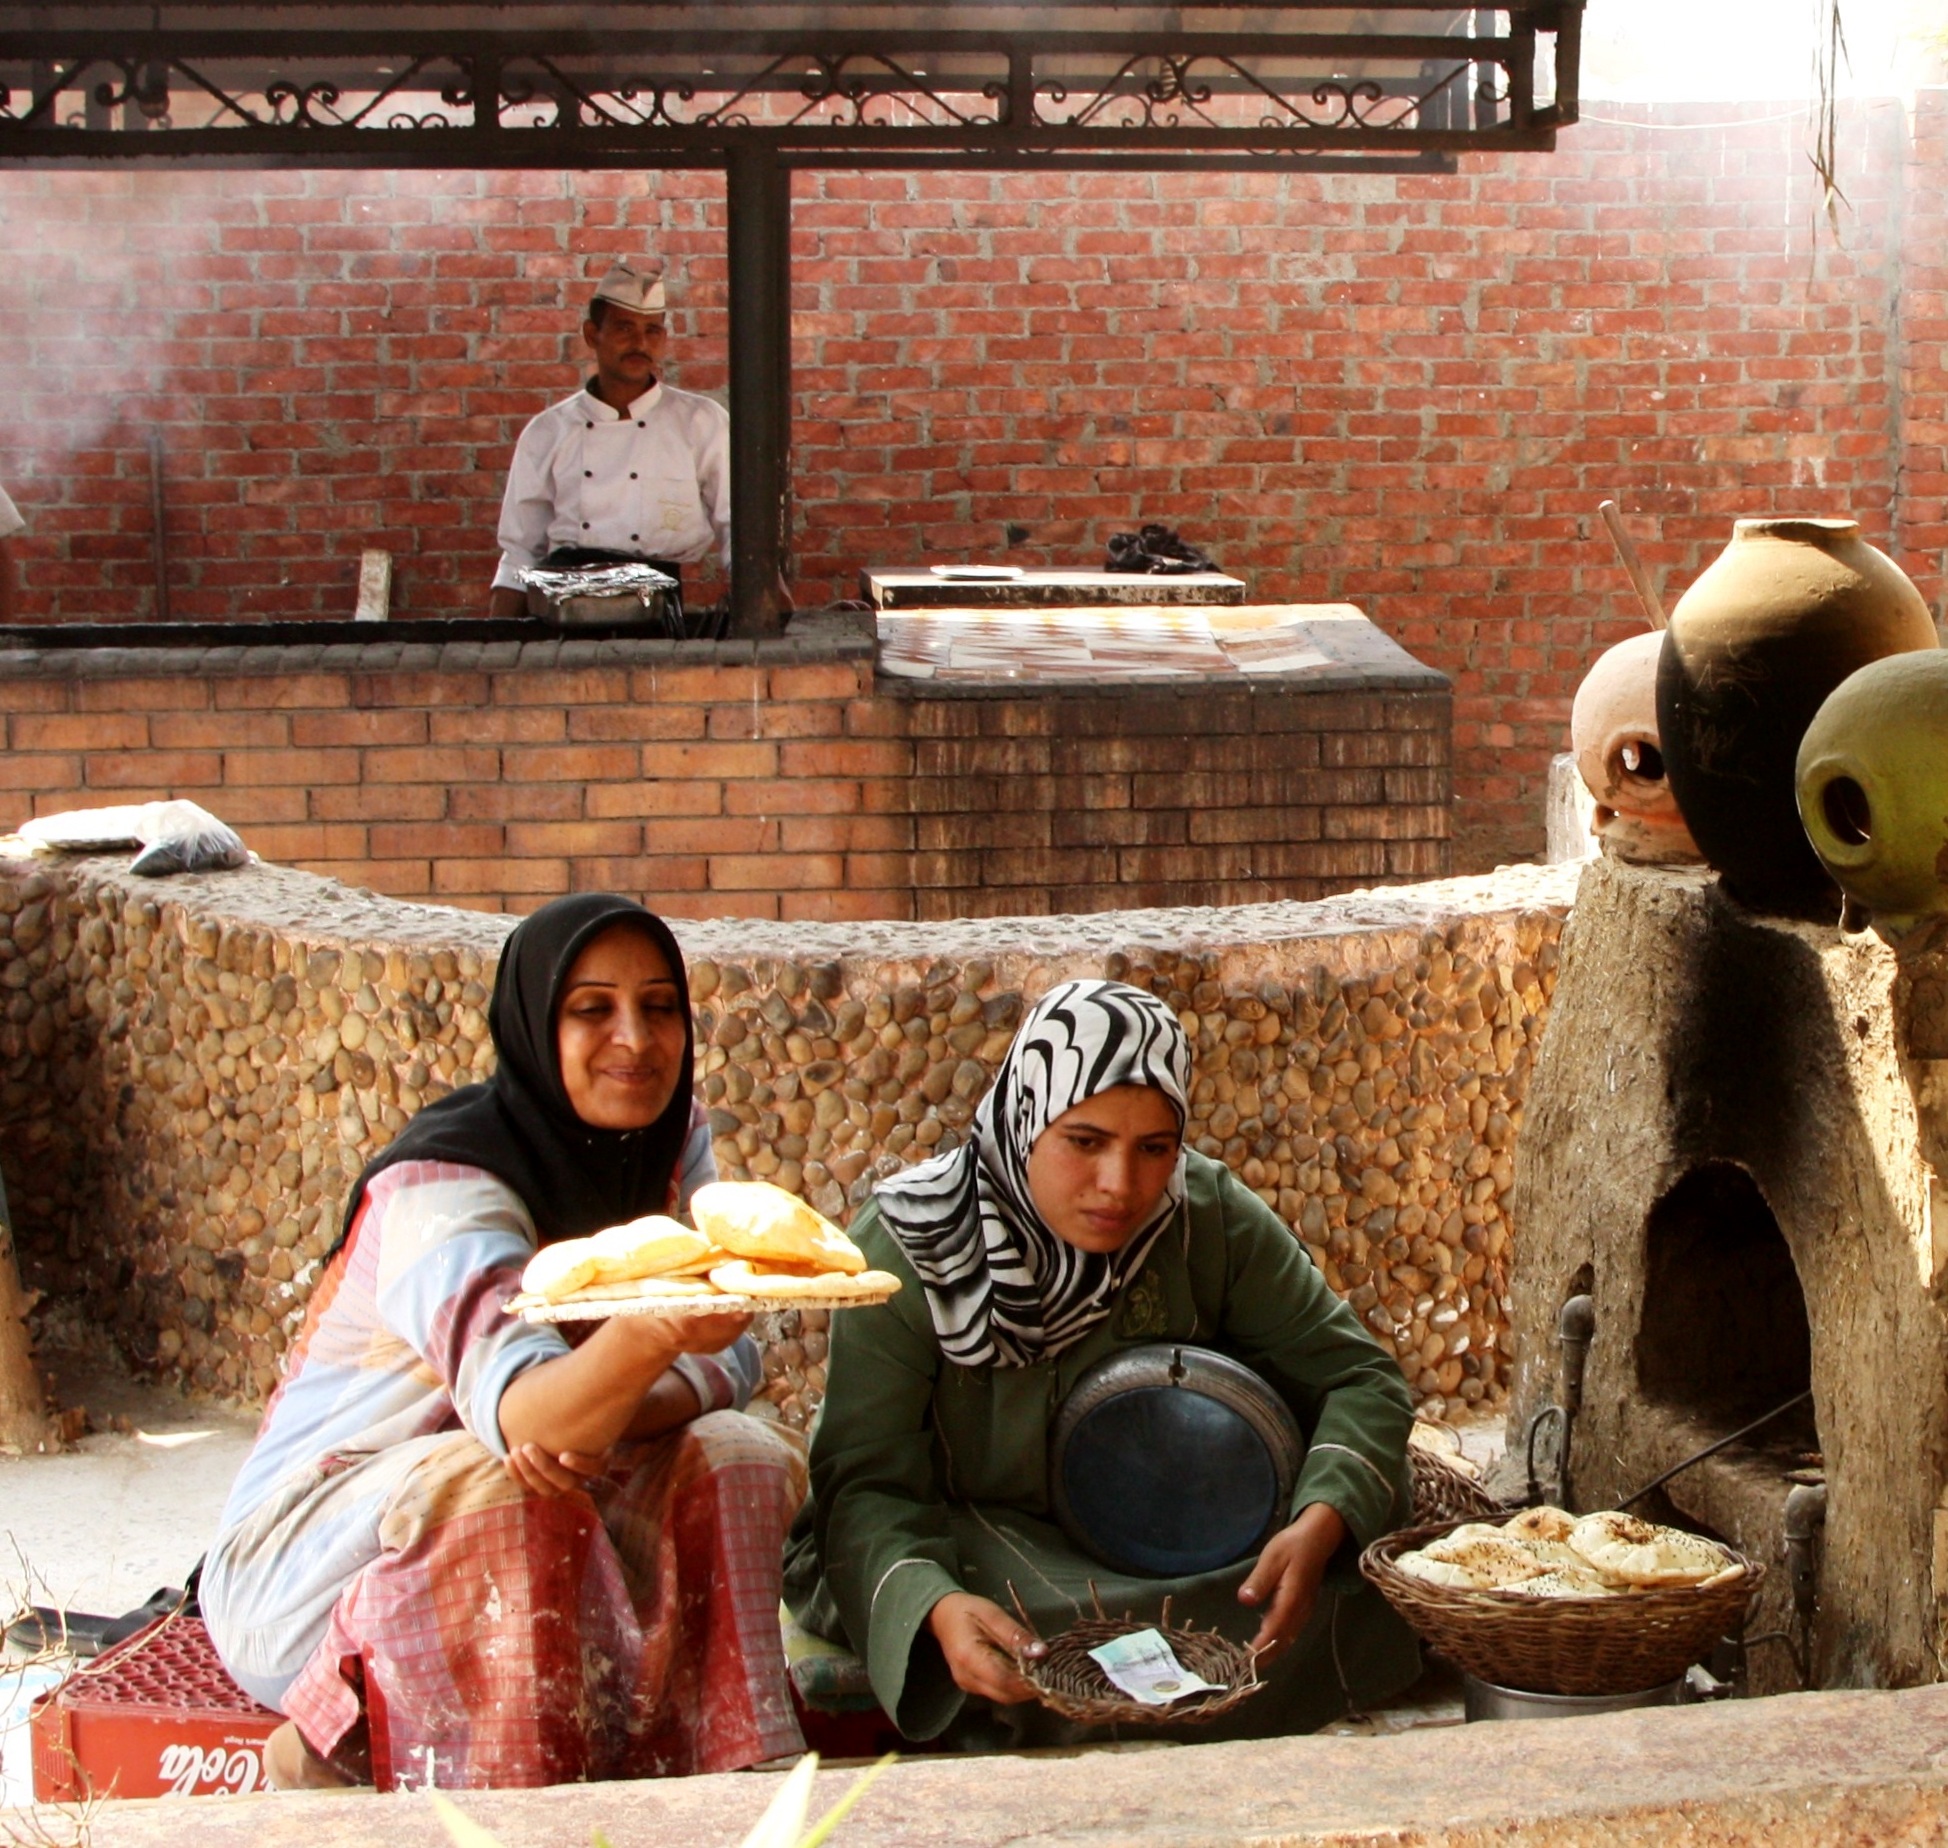
bread, egypt, image, cairo, nile, darfour